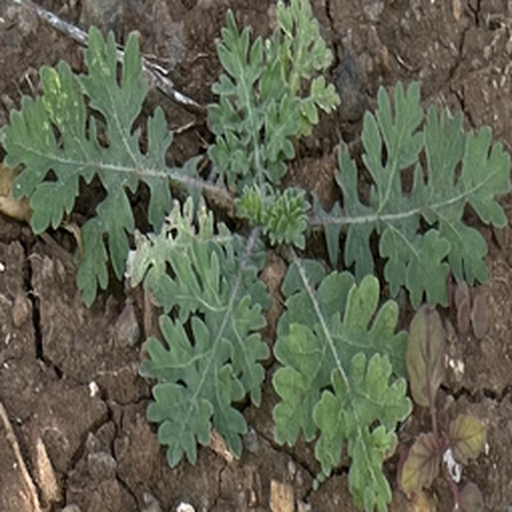
Weed species: Gajar_gavat_(Parthenium hysterophorus)